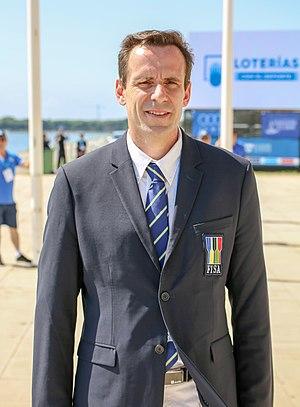
Le comité d'organisation des Jeux olympiques et paralympiques d'été de 2024 est responsable de l'organisation, de la planification, du financement et du déroulement des Jeux olympiques d'été de 2024 et des Jeux paralympiques d'été de 2024.
Jean-Christophe Rolland, né le 3 juillet 1968 à Condrieu, est un rameur et dirigeant sportif français licencié à l'Aviron Union Nautique de Lyon.